2DTV

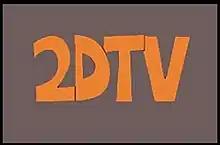
"2DTV" (title card)

2DTV is a British satirical animated television series which was co-created and produced by Giles Pilbrow for ITV. It premiered on ITV on 27 March 2001 and was nominated for the Rose d'Or Award in both 2002 and 2003.